Guyana Defence Force Band Corps

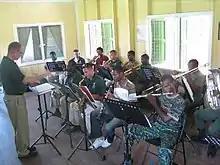
The GDF Band and the United States Army 13th Army Band.

The Guyana Defence Force (GDF) Band Corps is a military band in Guyana. It is a representative unit in the GDF whose role is to provide musical accompaniment for ceremonial functions.